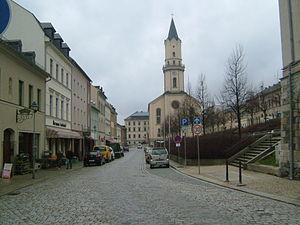
Markneukirchen est une ville de Saxe, située dans l'arrondissement du Vogtland, dans le district de Chemnitz. Markneukirchen est très connue pour ses ateliers de confection d'instruments de musique.